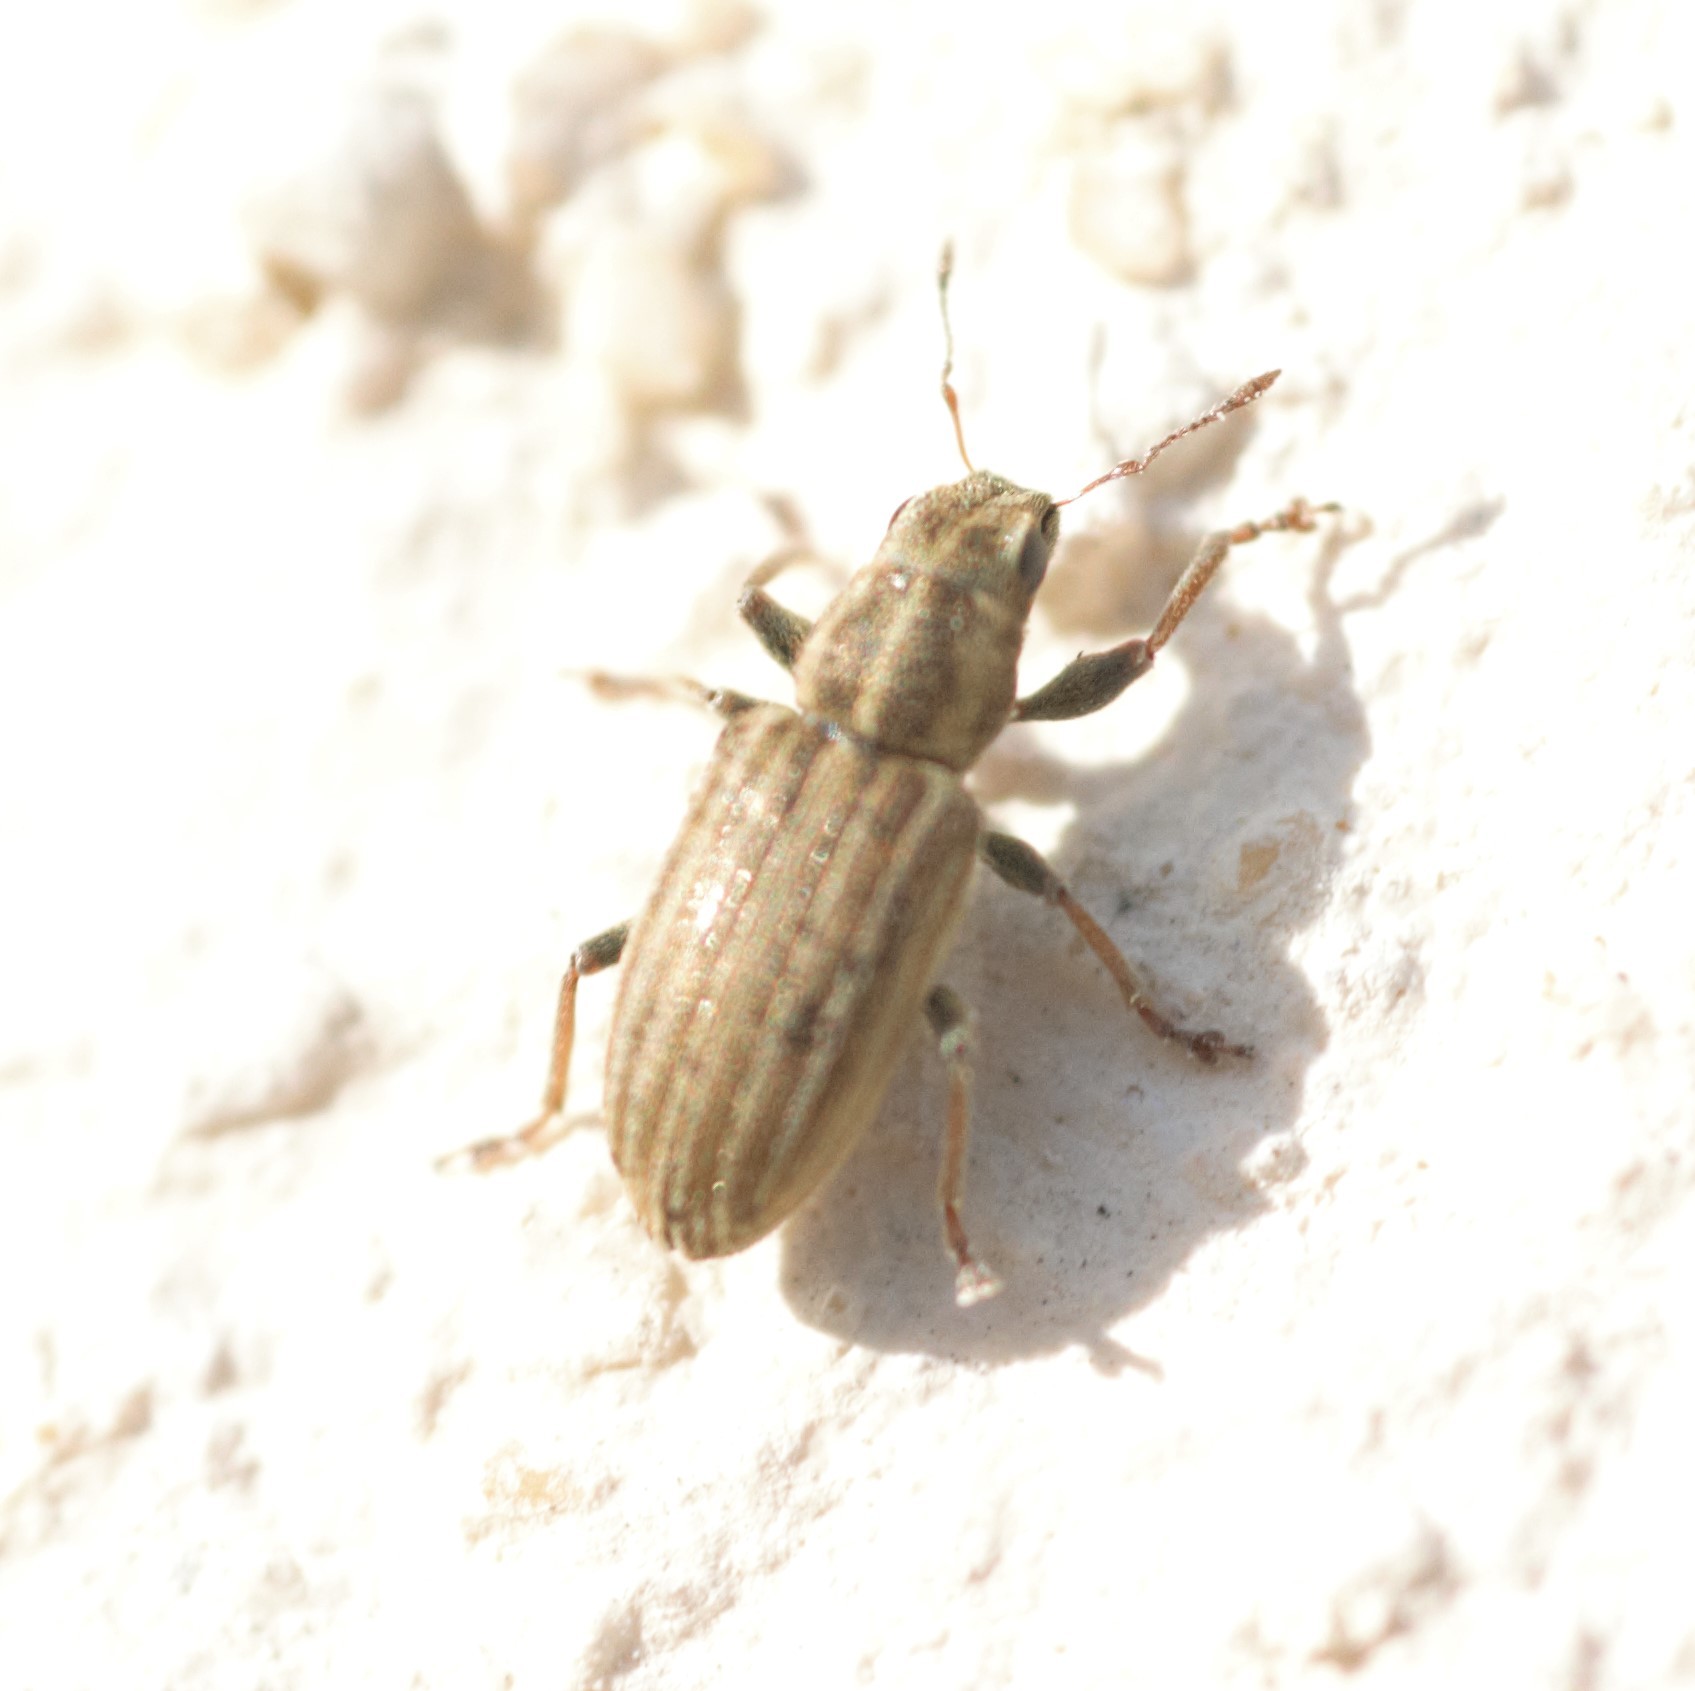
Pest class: pea_leaf_weevil